Humphrey Ocean

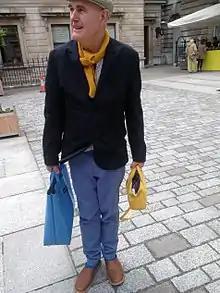

Humphrey Ocean was born Humphrey Anthony Erdeswick Butler-Bowdon, on 22 June 1951 in Sussex. He went to Ampleforth College and in 1967 went to Tunbridge Wells School of Art for two years, going on to do a Foundation Course at Brighton College of Art and DipAD Painting at Canterbury College of Art.